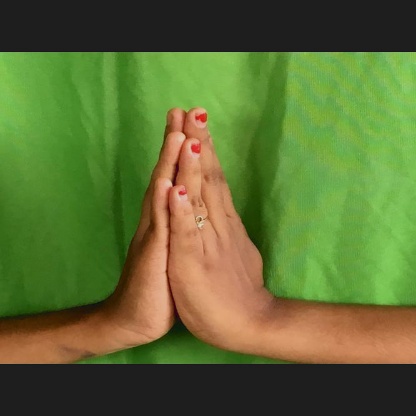
Mudra: Anjali